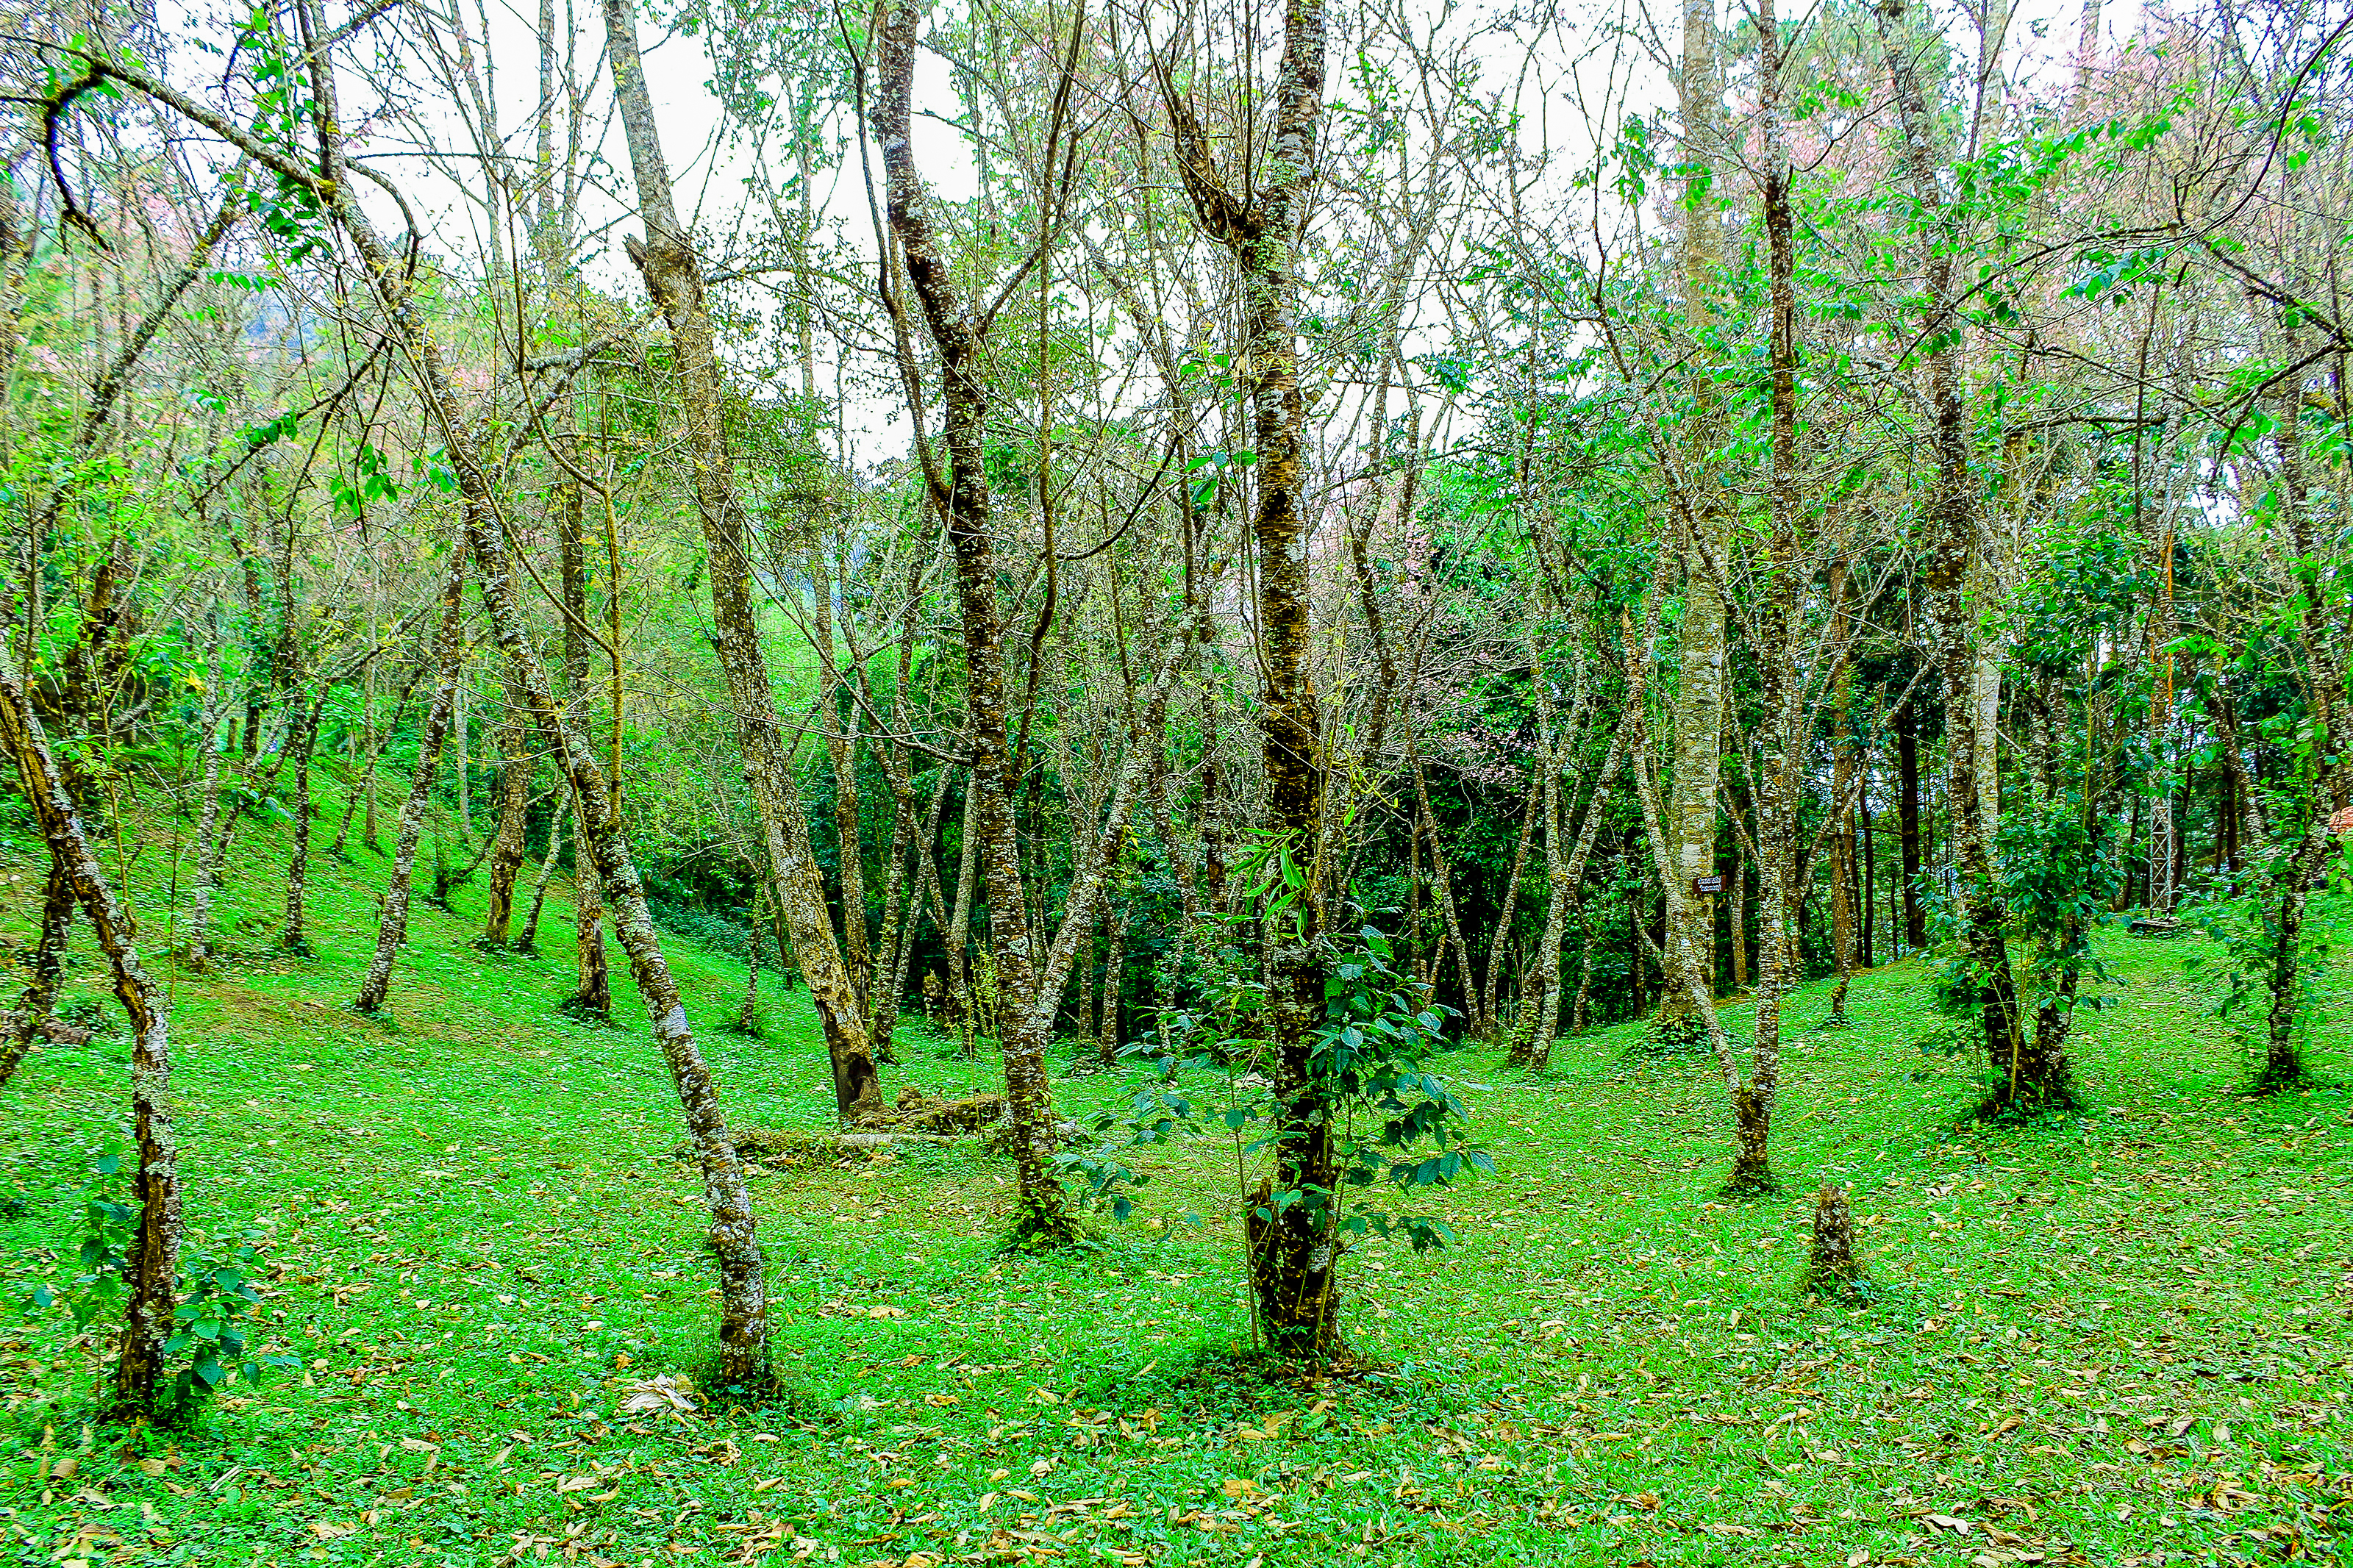
background, blue, chae, cliff, cloud, colorful, kewfin, lampang, landscape, light, morning, mountain, national, natural, nature, park, point, sky, son, thailand, top, travel, view, white, yellow, tree, forest, natural environment, nature reserve, woodland, plant, vegetation, woody plant, Northern hardwood forest, natural landscape, grove, biome, tropical and subtropical coniferous forests, temperate broadleaf and mixed forest, old growth forest, birch, grass, valdivian temperate rain forest, plant community, riparian forest, Canoe birch, birch family, temperate coniferous forest, spruce fir forest